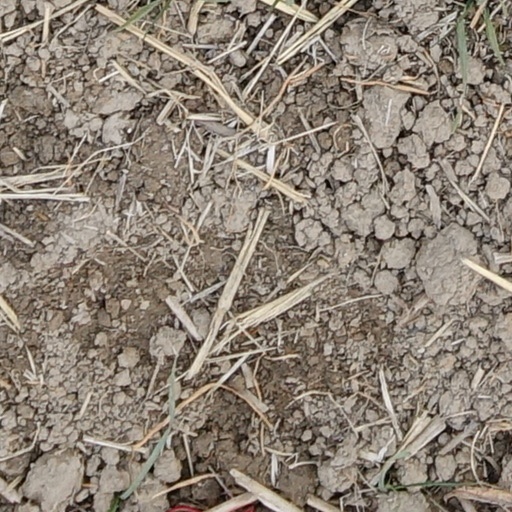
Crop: wheat